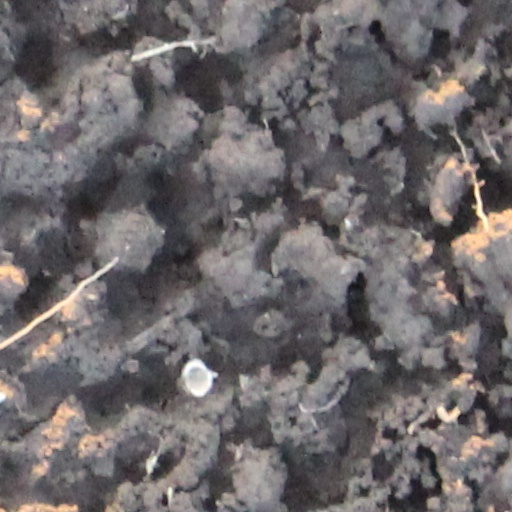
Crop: wheat